Alan Michael Braufman

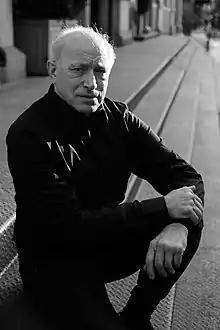
Alan Michael Braufman

Alan Michael Braufman (performing as Alan Braufman and Alan Michael); born May 22, 1951, in Brooklyn, New York, United States), is an American jazz saxophonist, flutist and composer.